Football Manager 2

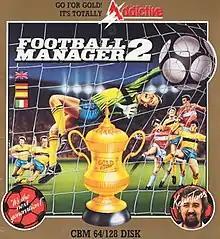
Cover art for the Commodore 64 release of "Football Manager 2"

Football Manager 2 is the second game in the "Football Manager" series, initially released on 17 June 1988. It was also one of the 48 games included in The Spectrum, which was released in November 2024.